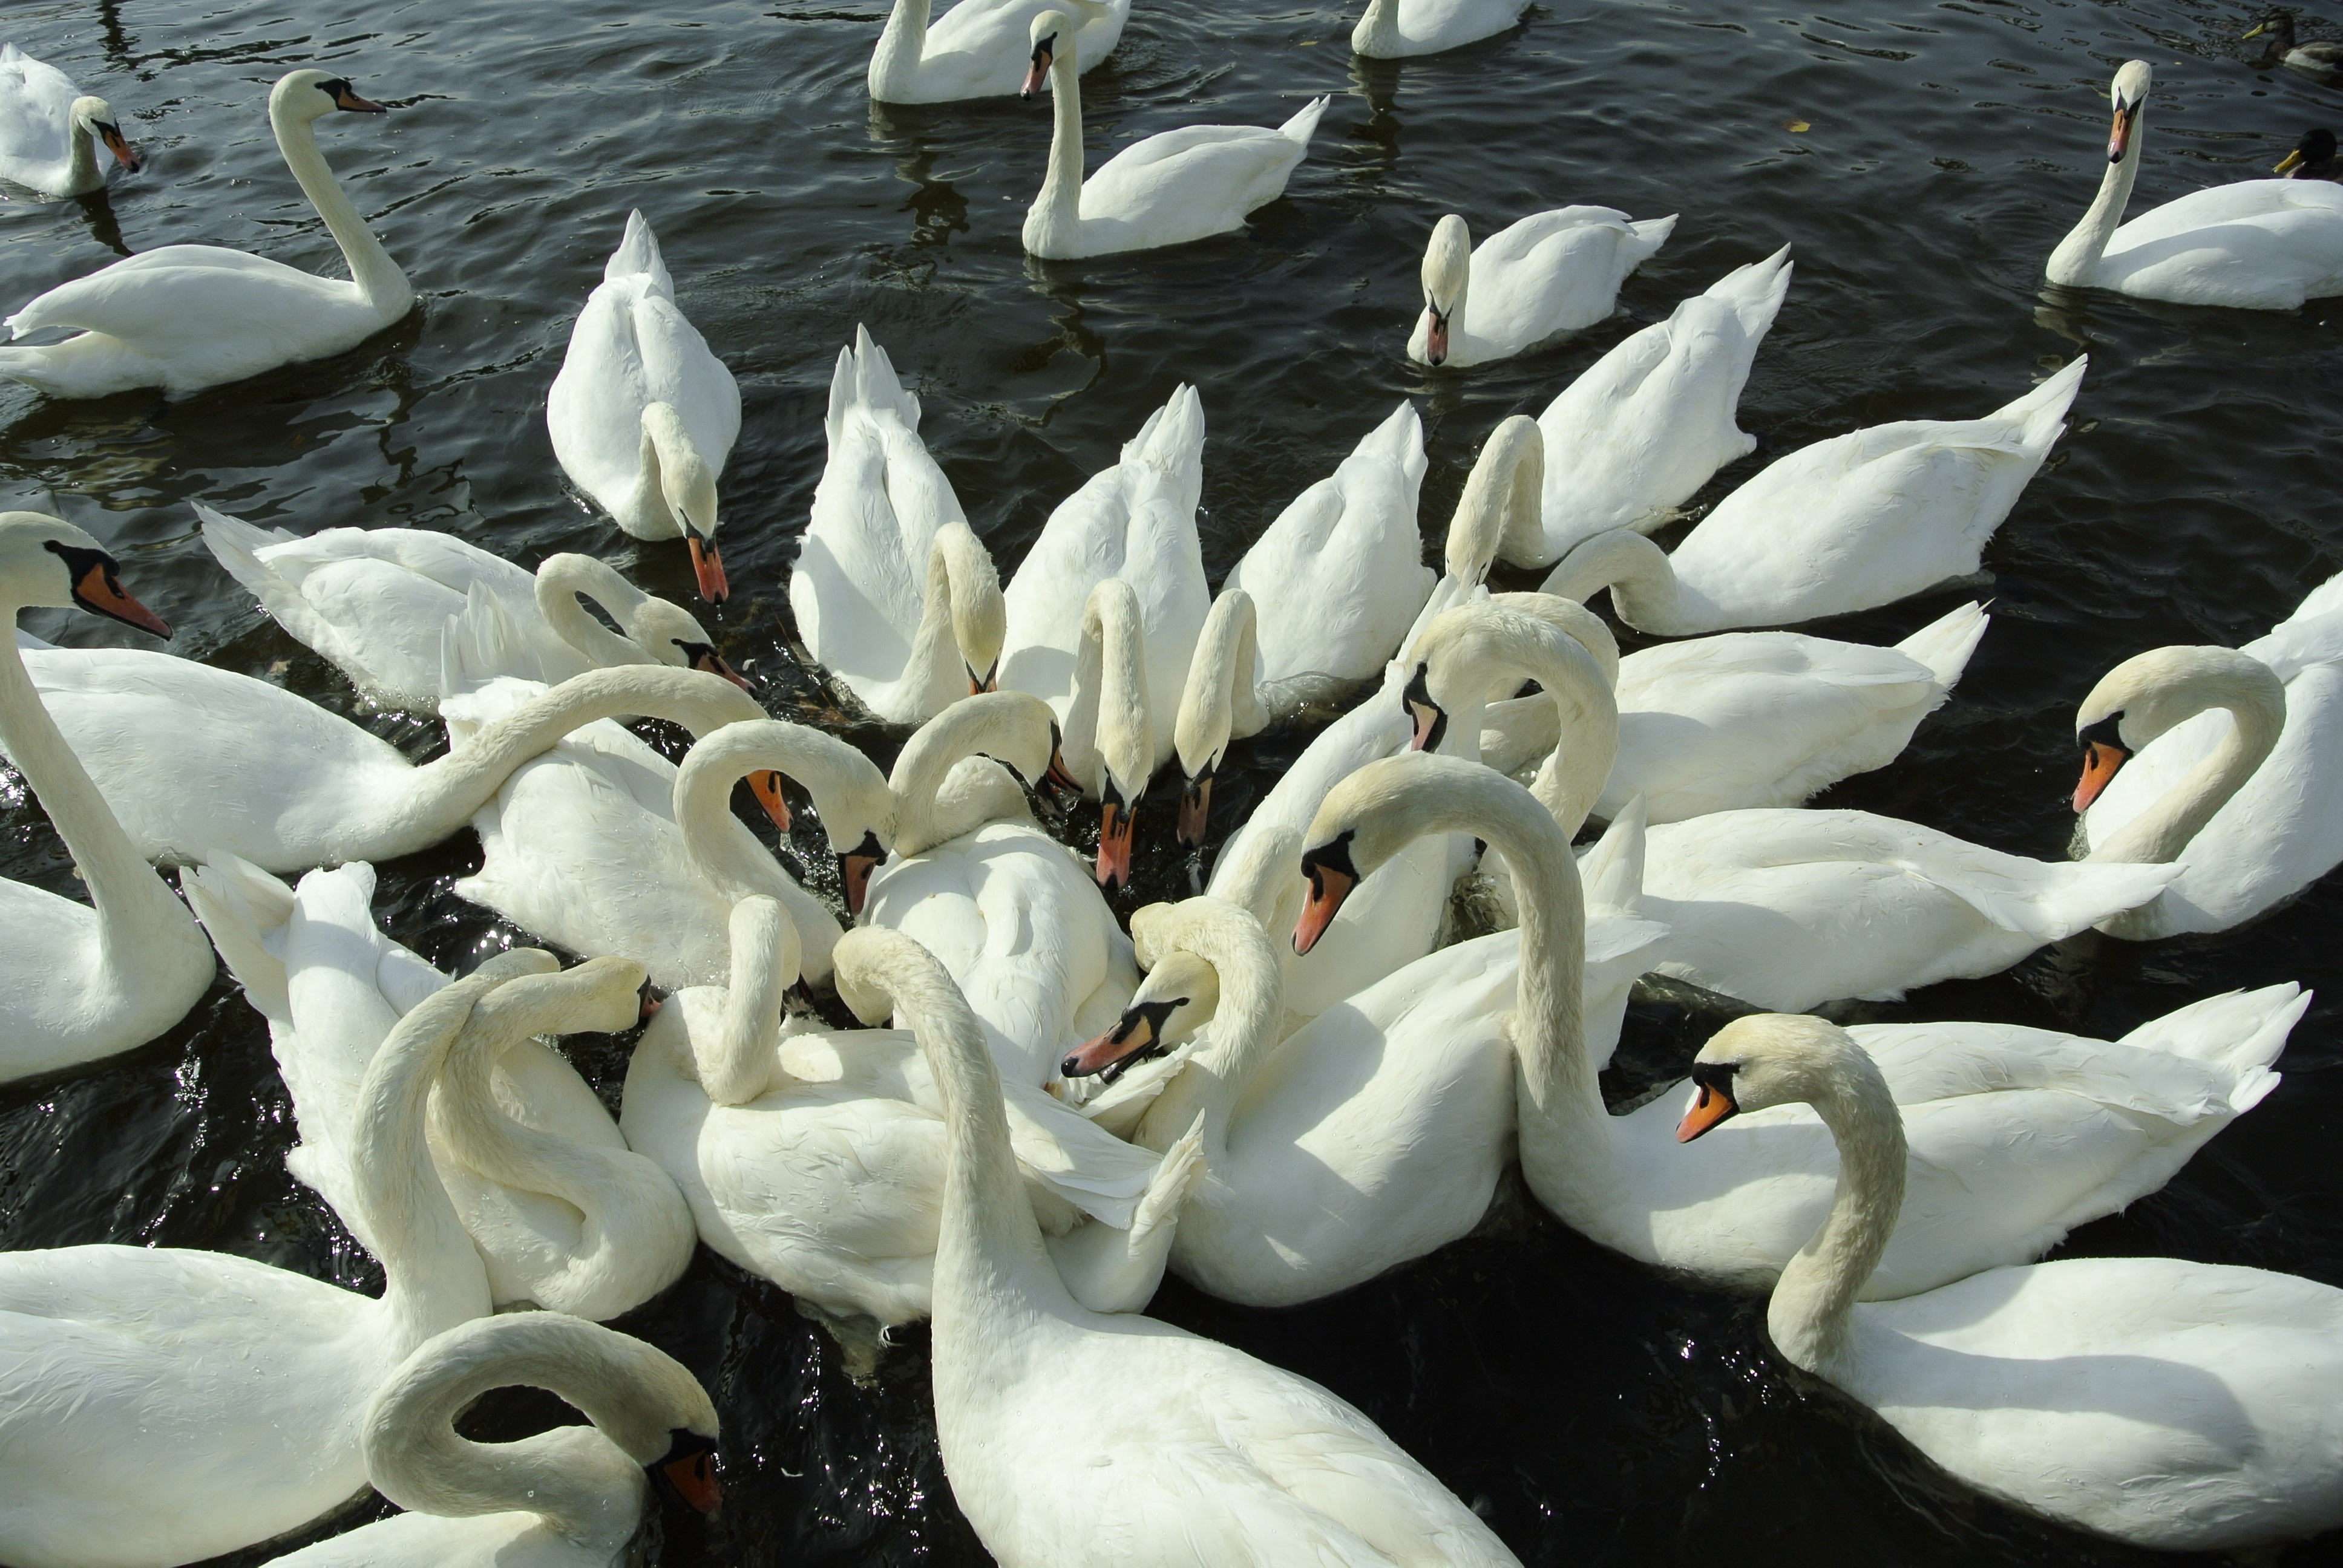
water, nature, bird, wing, white, animal, cute, pelican, river, love, beak, feather, fauna, surface, birds, swan, feeding, animals, swans, vertebrate, purity, waterfowl, water bird, gannet, cohesion, afloat, ducks geese and swans